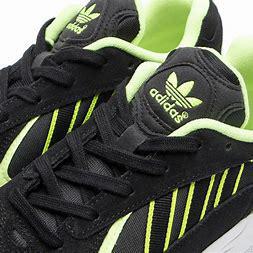
Brand: Adidas
Model: Yung 1